Huaycán de Pariachi

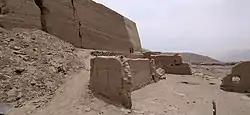
Remains of walls

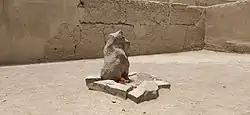
A "huanca" (monolith) in Huaycán de Pariachi

Sector 1 is the largest and consists of the remains of an ancient population or "llaqta" ("Pariacha," according to the "Huarochirí Manuscript"). This sector has two zones: spaces used as residences for the elite ("Palaces"; one of them restored) and spaces used for other purposes (domestic, industrial, and ritual).